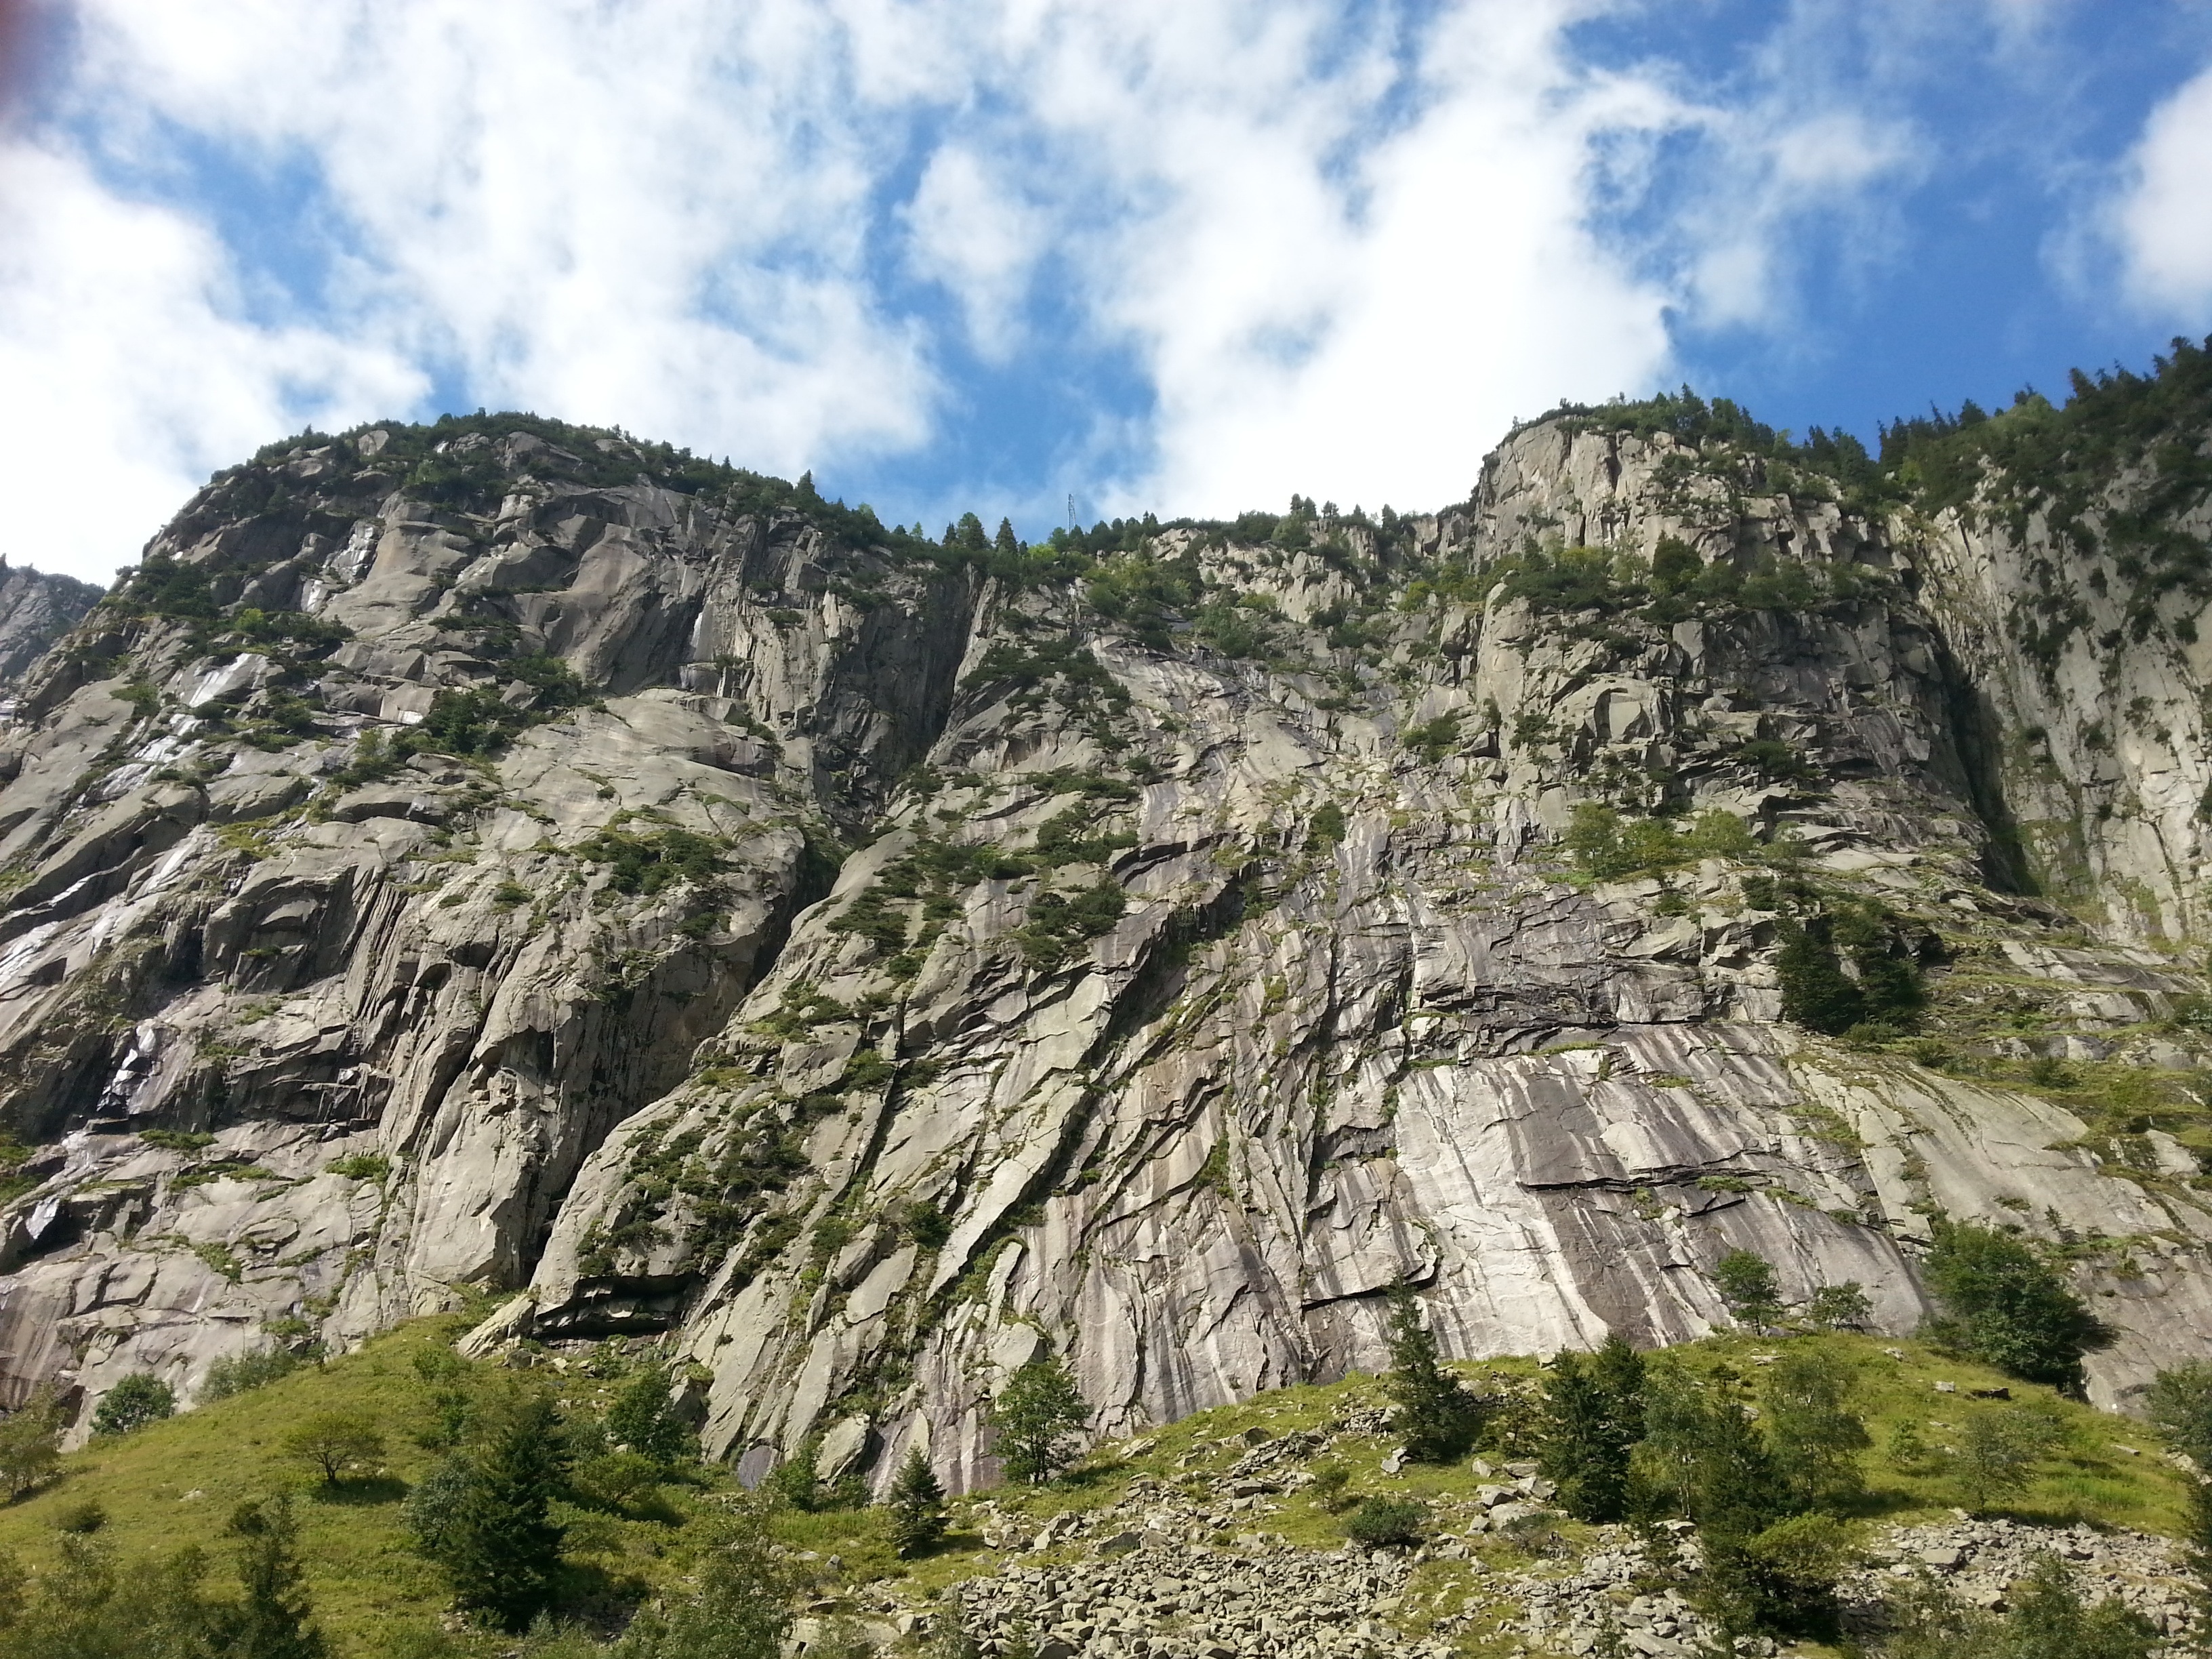
nature, rock, wilderness, walking, mountain, hill, adventure, valley, mountain range, formation, cliff, park, alpine, terrain, national park, ridge, geology, mountains, badlands, plateau, switzerland, landform, mountain pass, geographical feature, mountainous landforms